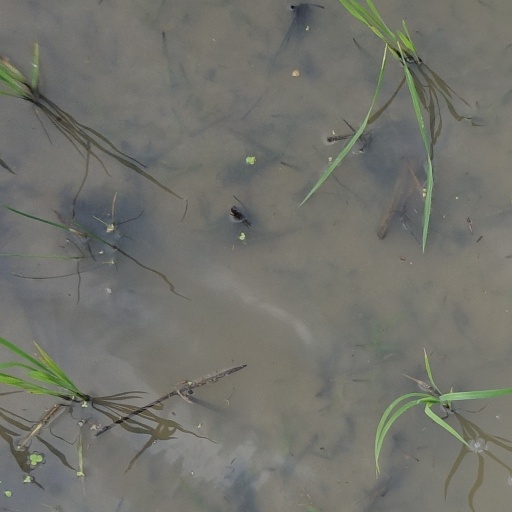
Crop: rice